Newcastle East, New South Wales

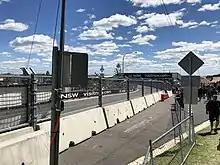
Newcastle East has hosted the Newcastle 500 since 2017. Nobbys Road was extended to create the circuit.

Newcastle East is home to two of Newcastle's beaches, Nobbys Beach and Newcastle Beach, both of which have surf lifesaving clubs and are patrolled by lifesavers. In June 2007, the bulk carrier "Pasha Bulker" grounded itself off Nobbys Beach in a storm. Between Newcastle and Nobbys beaches lie the Newcastle Ocean Baths.